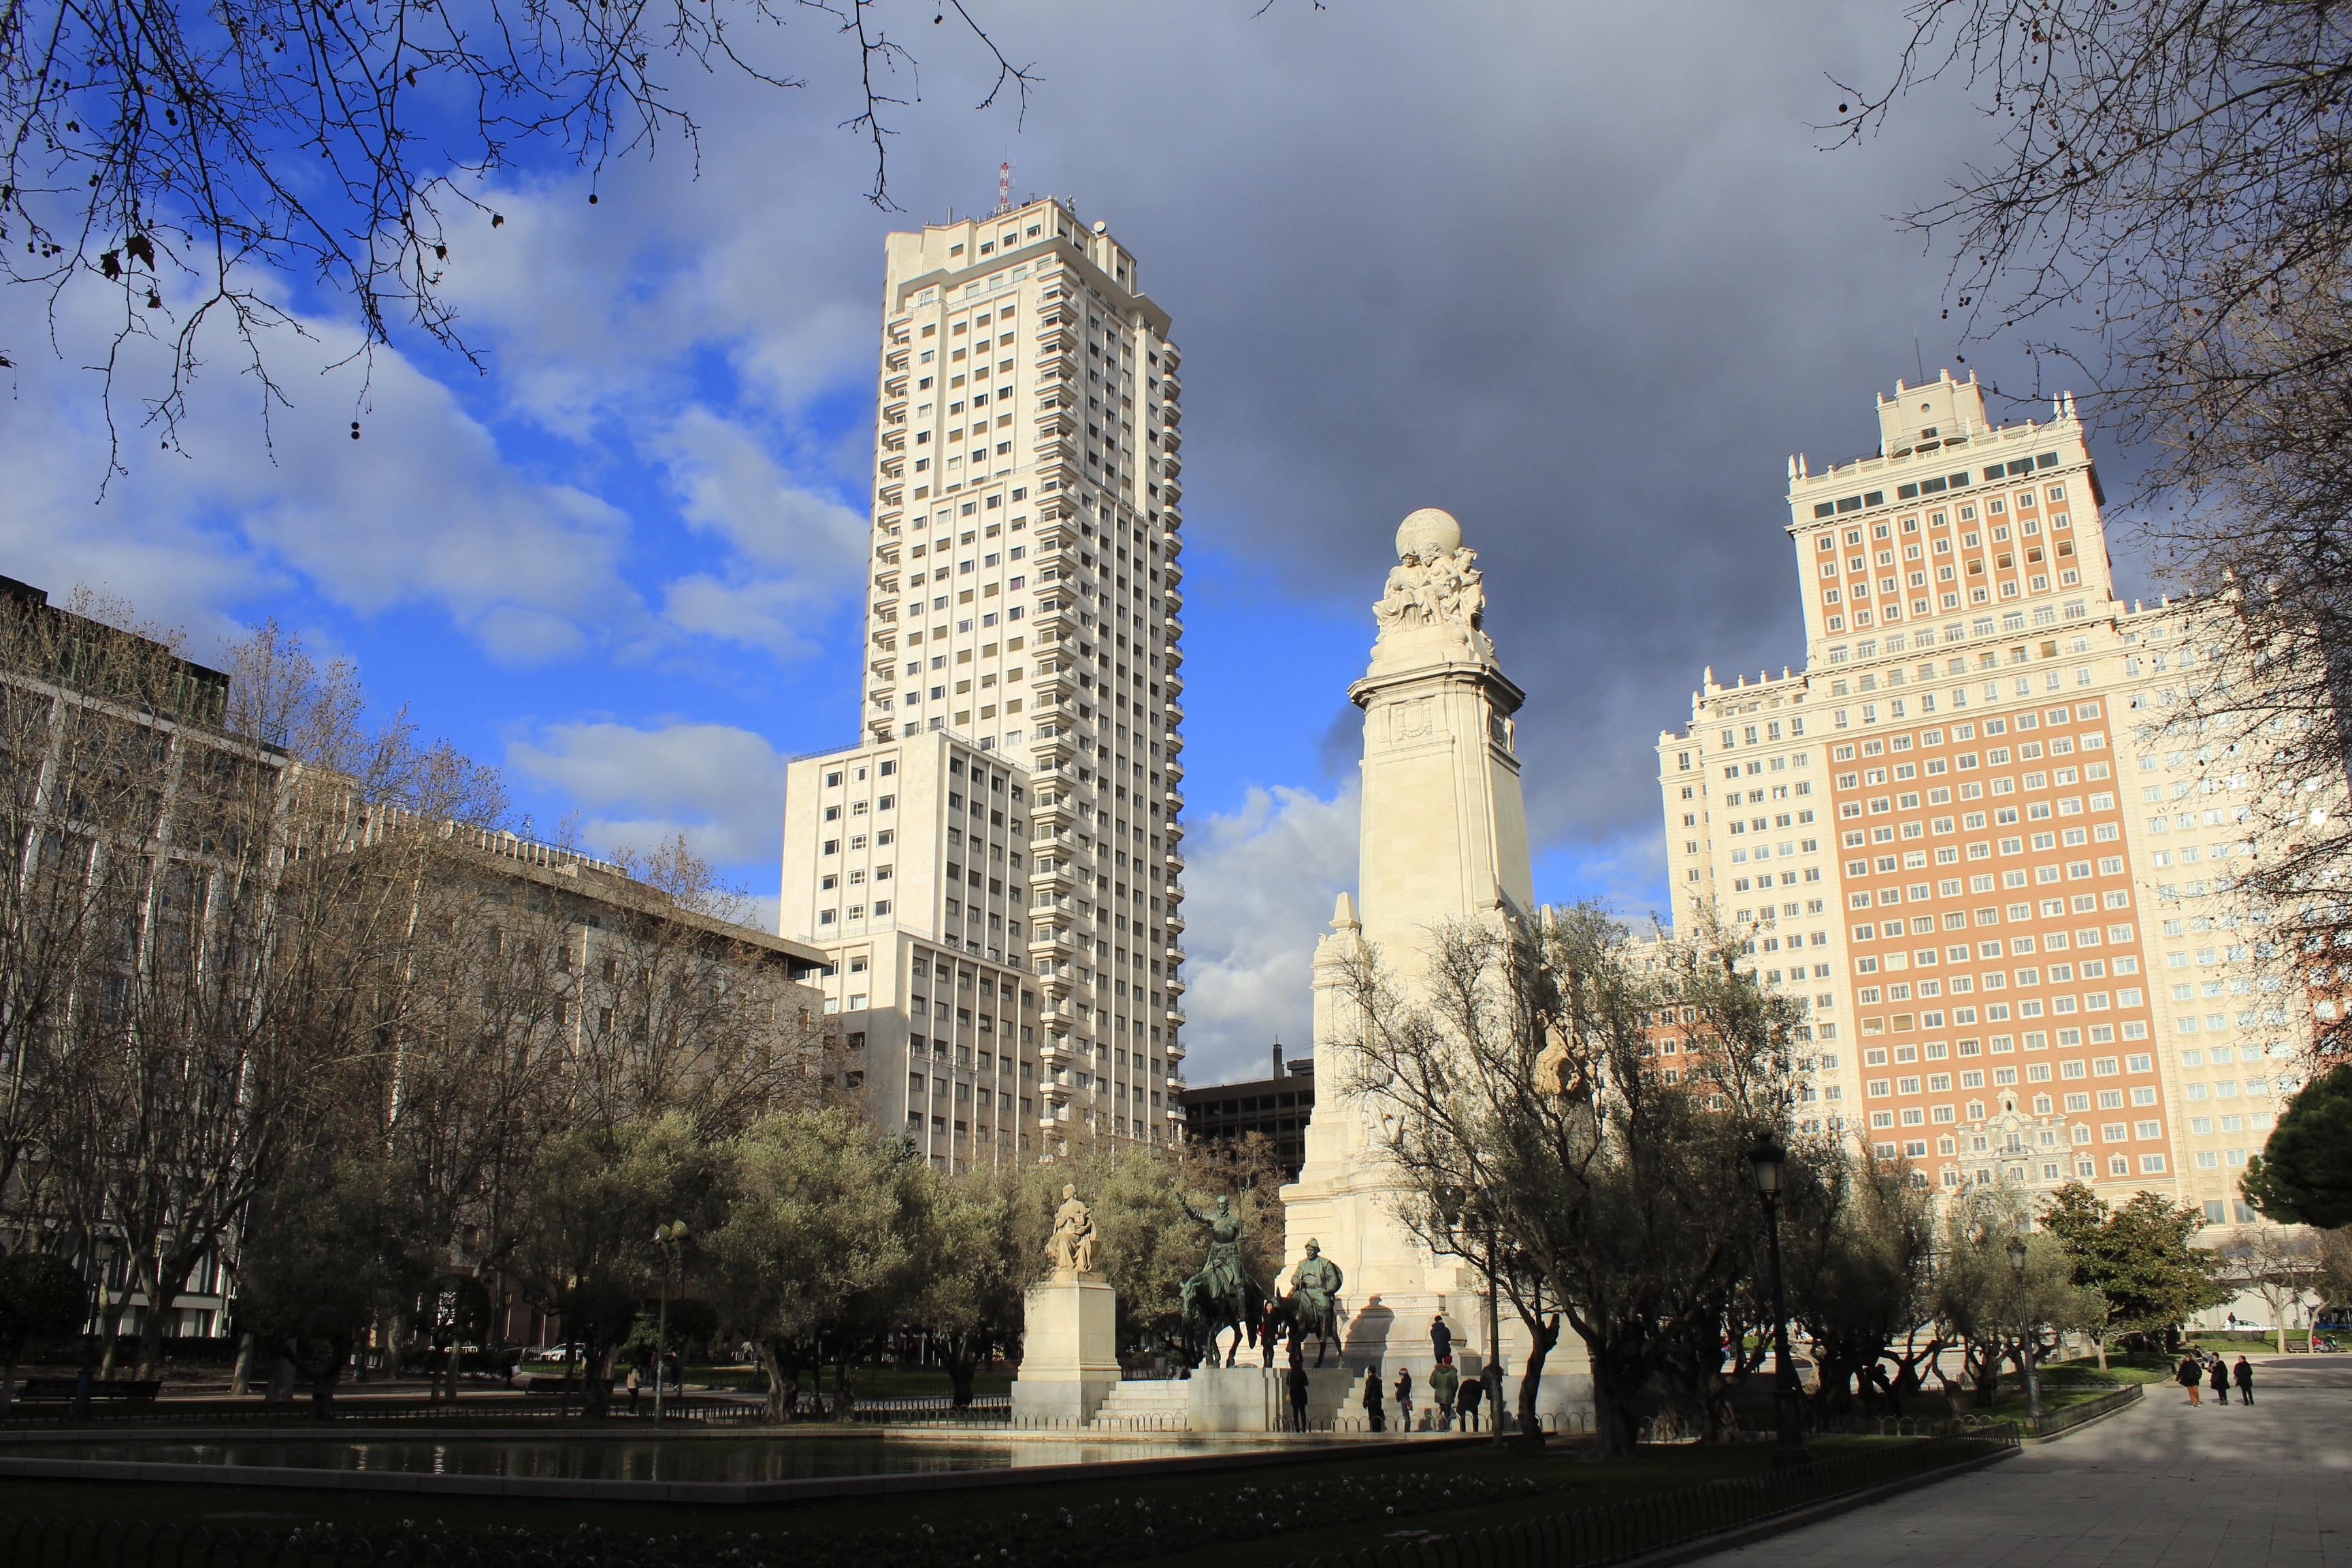
architecture, skyline, city, skyscraper, monument, cityscape, downtown, statue, tower, plaza, landmark, tower block, capital, spain, madrid, landscapes, metropolis, don quixote, plaza espana, urban area, human settlement, metropolitan area